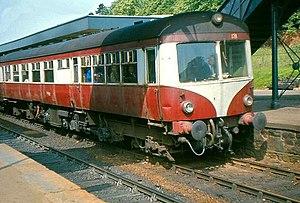
NI Railways, en forme longue Northern Ireland Railways, abrégé NIR est l'opérateur ferroviaire national de l'Irlande du Nord. Le réseau ferroviaire nord-irlandais ne fait pas partie du National Rail, et utilise l'écartement des rails de 1600 mm, commun avec le réseau de la République d'Irlande, appelé écartement irlandais. Les trains ne sont pas électrifiés.